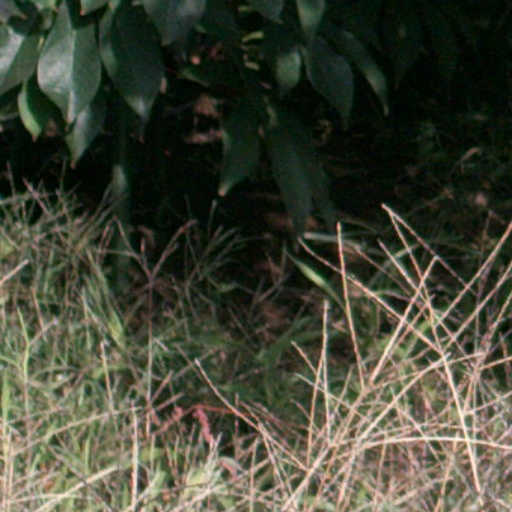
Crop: cassava